BBC Radio Cambridgeshire

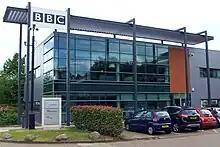
BBC Cambridgeshire building at Cambridge Business Park.

Radio Cambridgeshire began broadcasting on 1 May 1982 and was originally known as Radio Cambridge and Radio Peterborough. It was originally based at studios on Hills Road, close to Cambridge railway station.